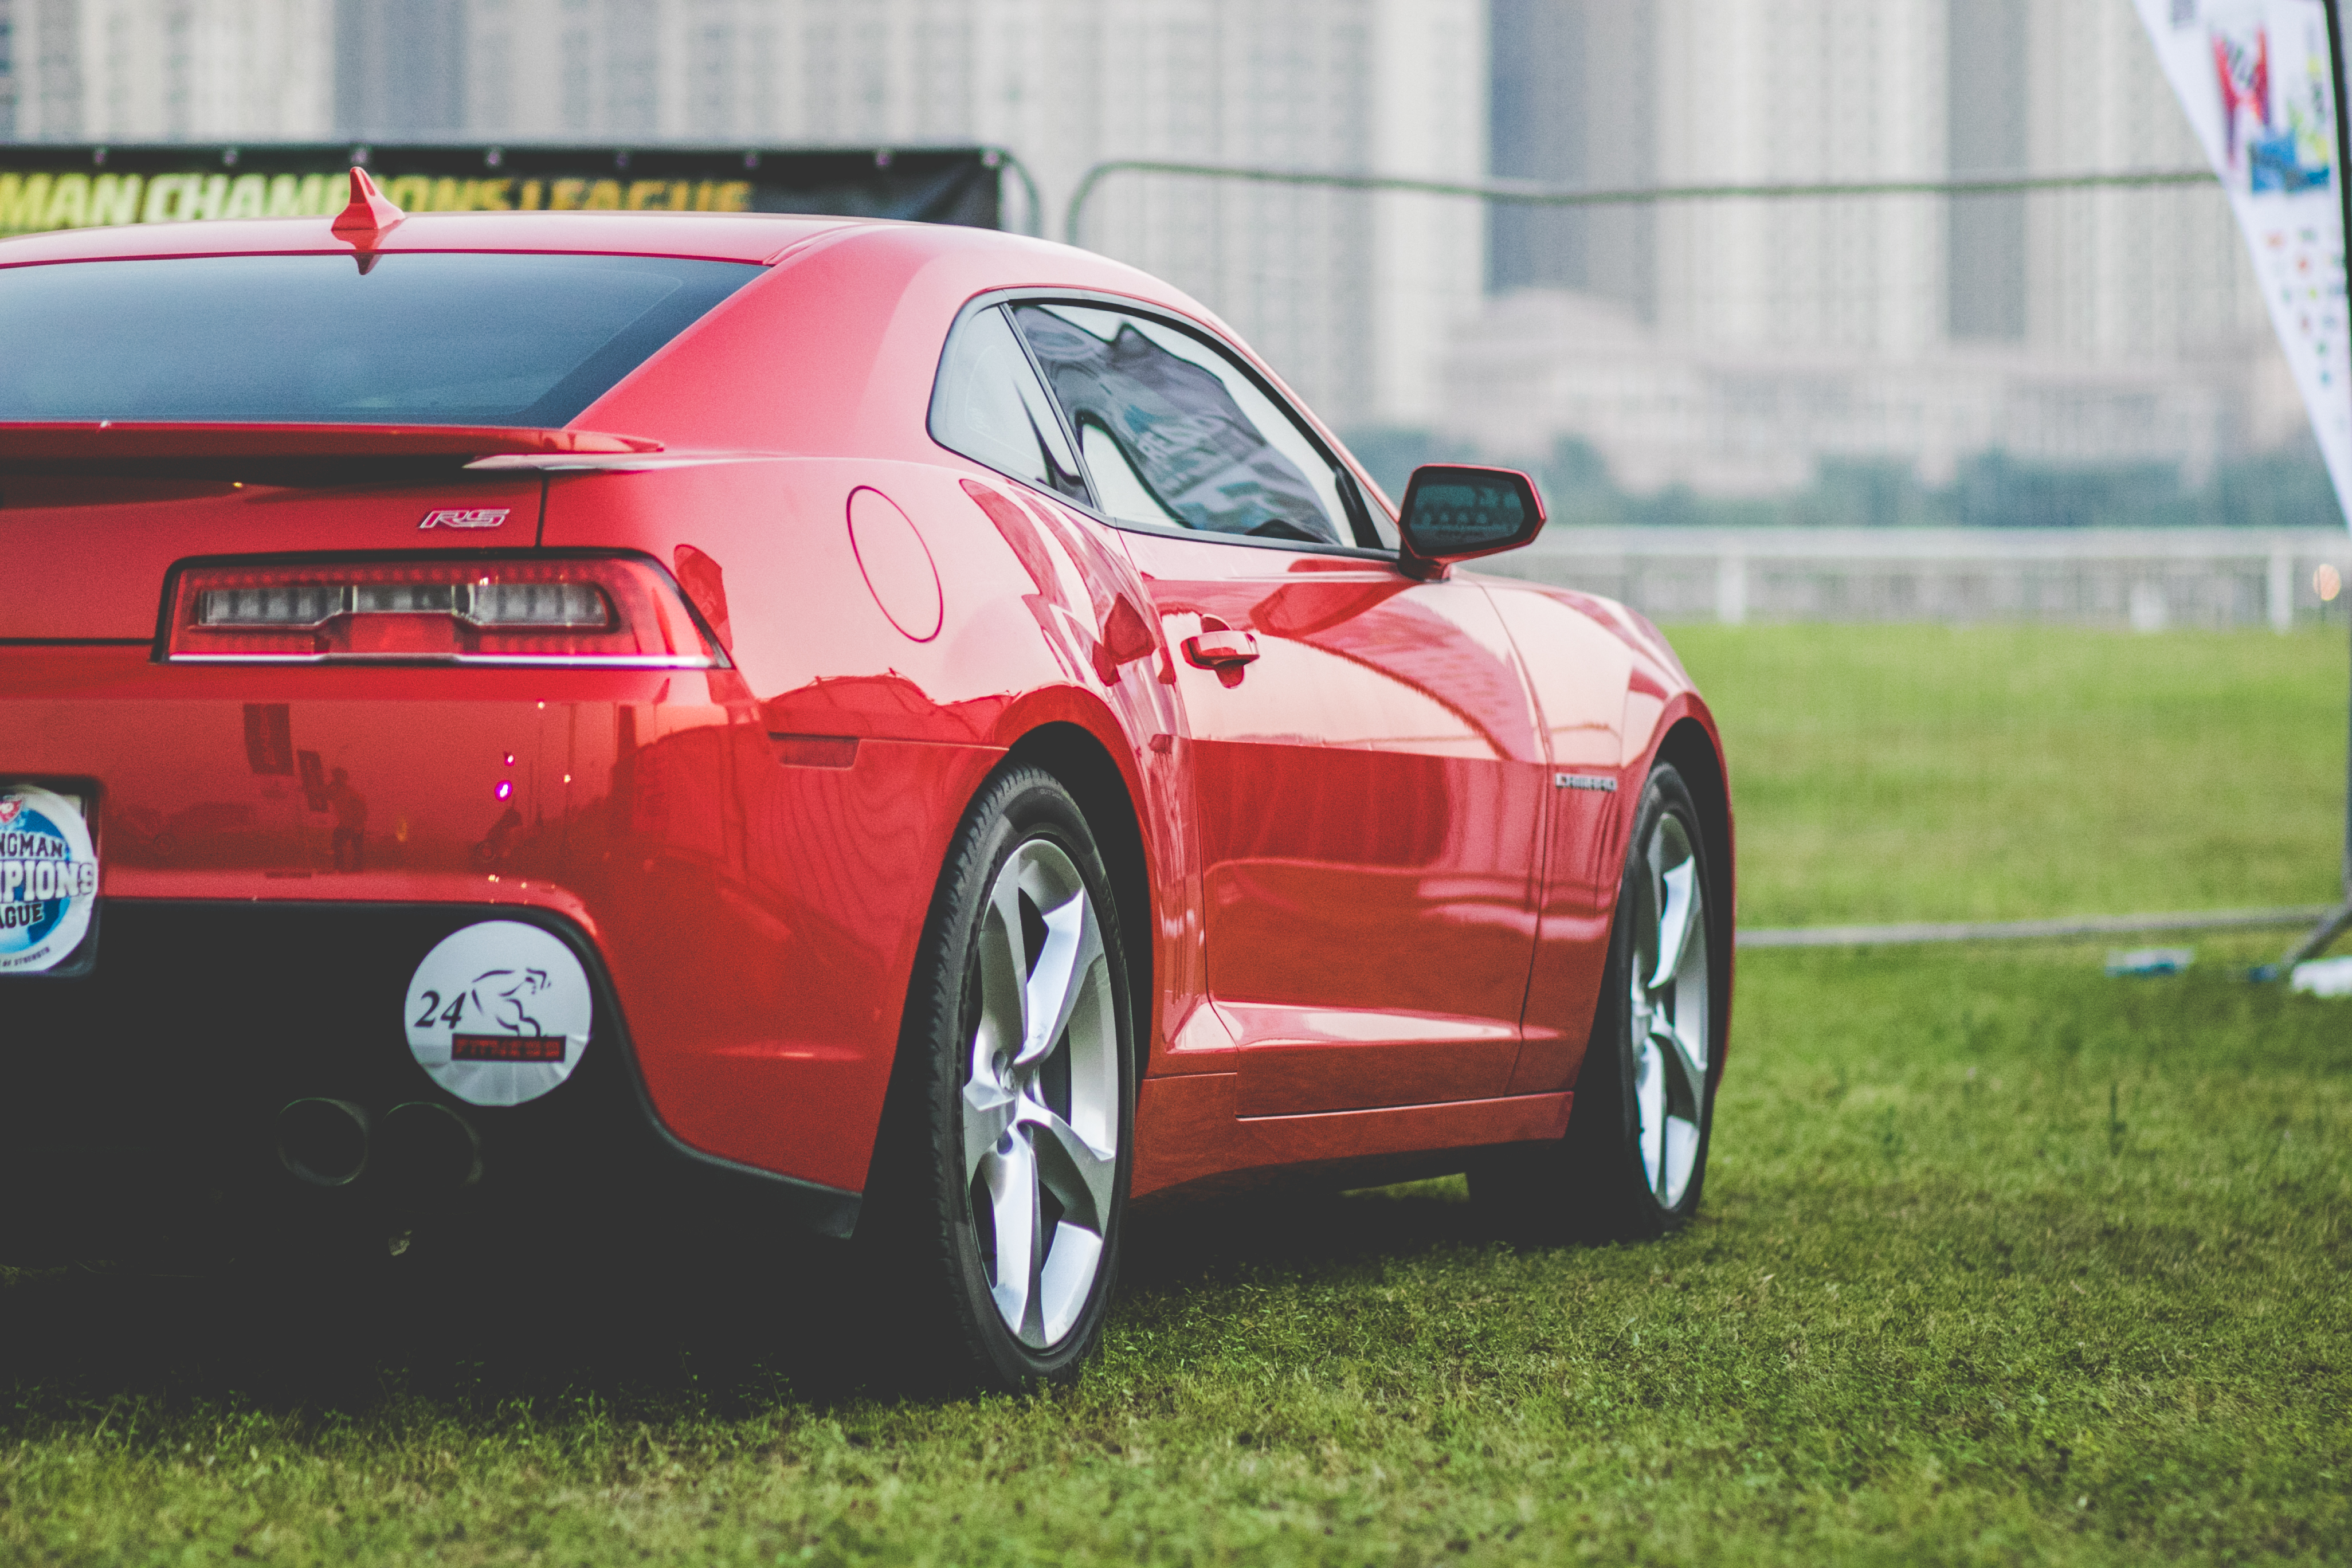
car, wheel, automobile, vehicle, automotive, sports car, bumper, muscle car, luxury, chevrolet, coupe, land vehicle, automobile make, automotive exterior, automotive design, luxury vehicle, performance car, stock car racing